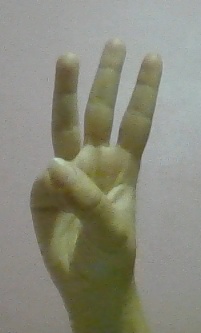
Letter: thaa